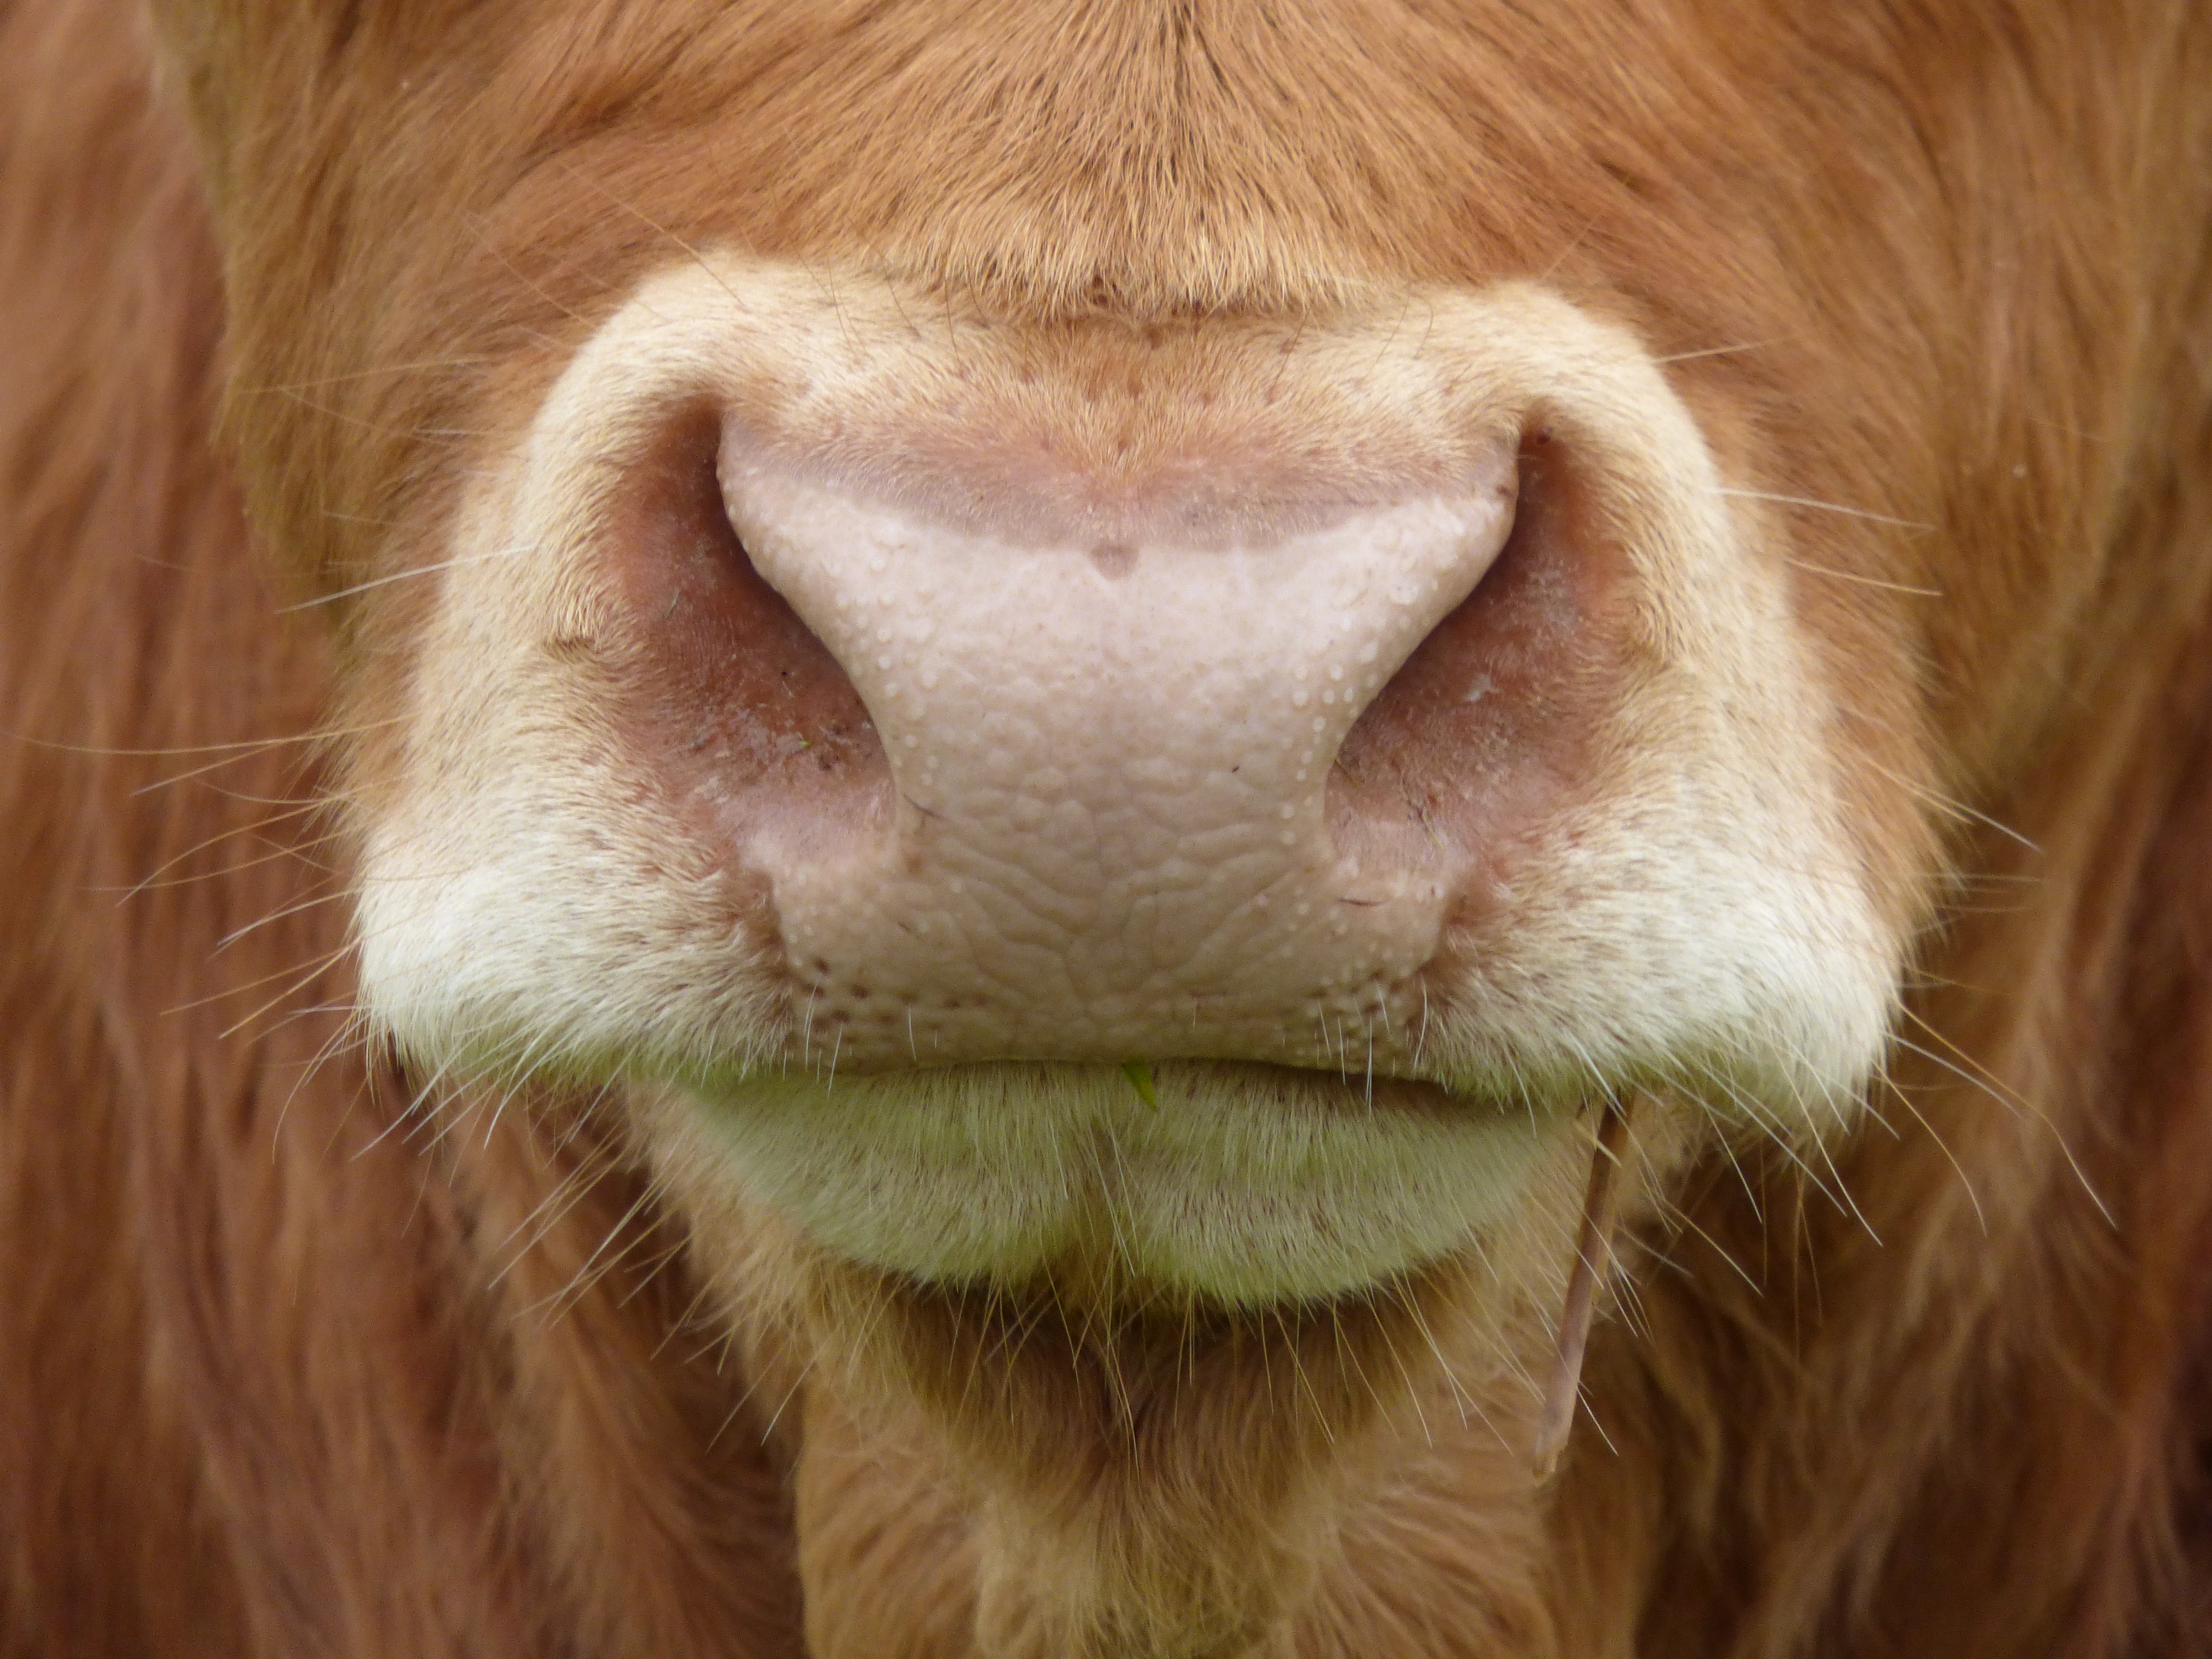
nature, cow, horse, mammal, mane, ear, beef, facial expression, yawn, close up, cows, nose, whiskers, snout, head, farm animal, organ, oxen, horse like mammal, mustang horse, cows nose